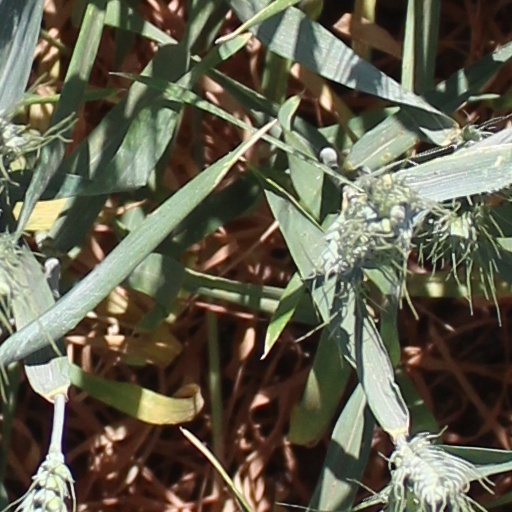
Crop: wheat